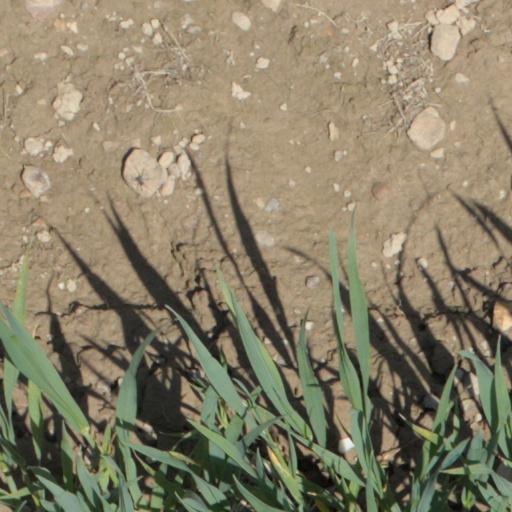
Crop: wheat